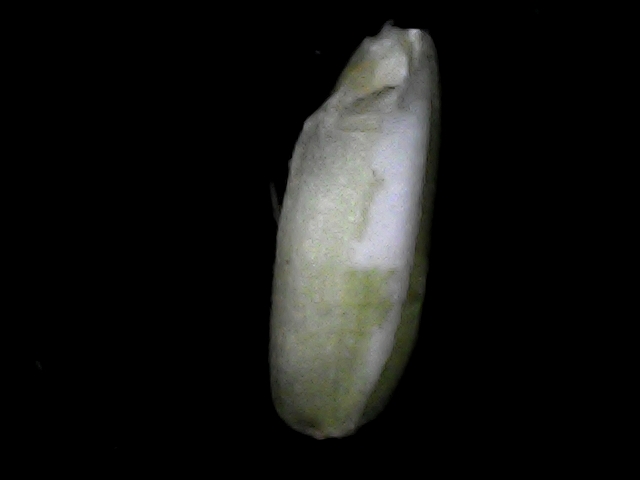
Rice variety: BD95